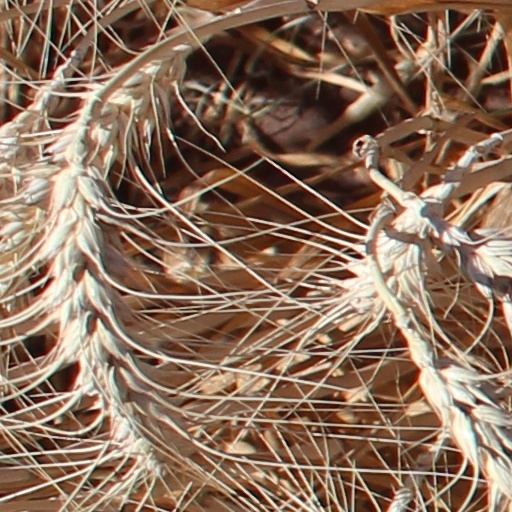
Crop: wheat